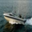
Label: ship